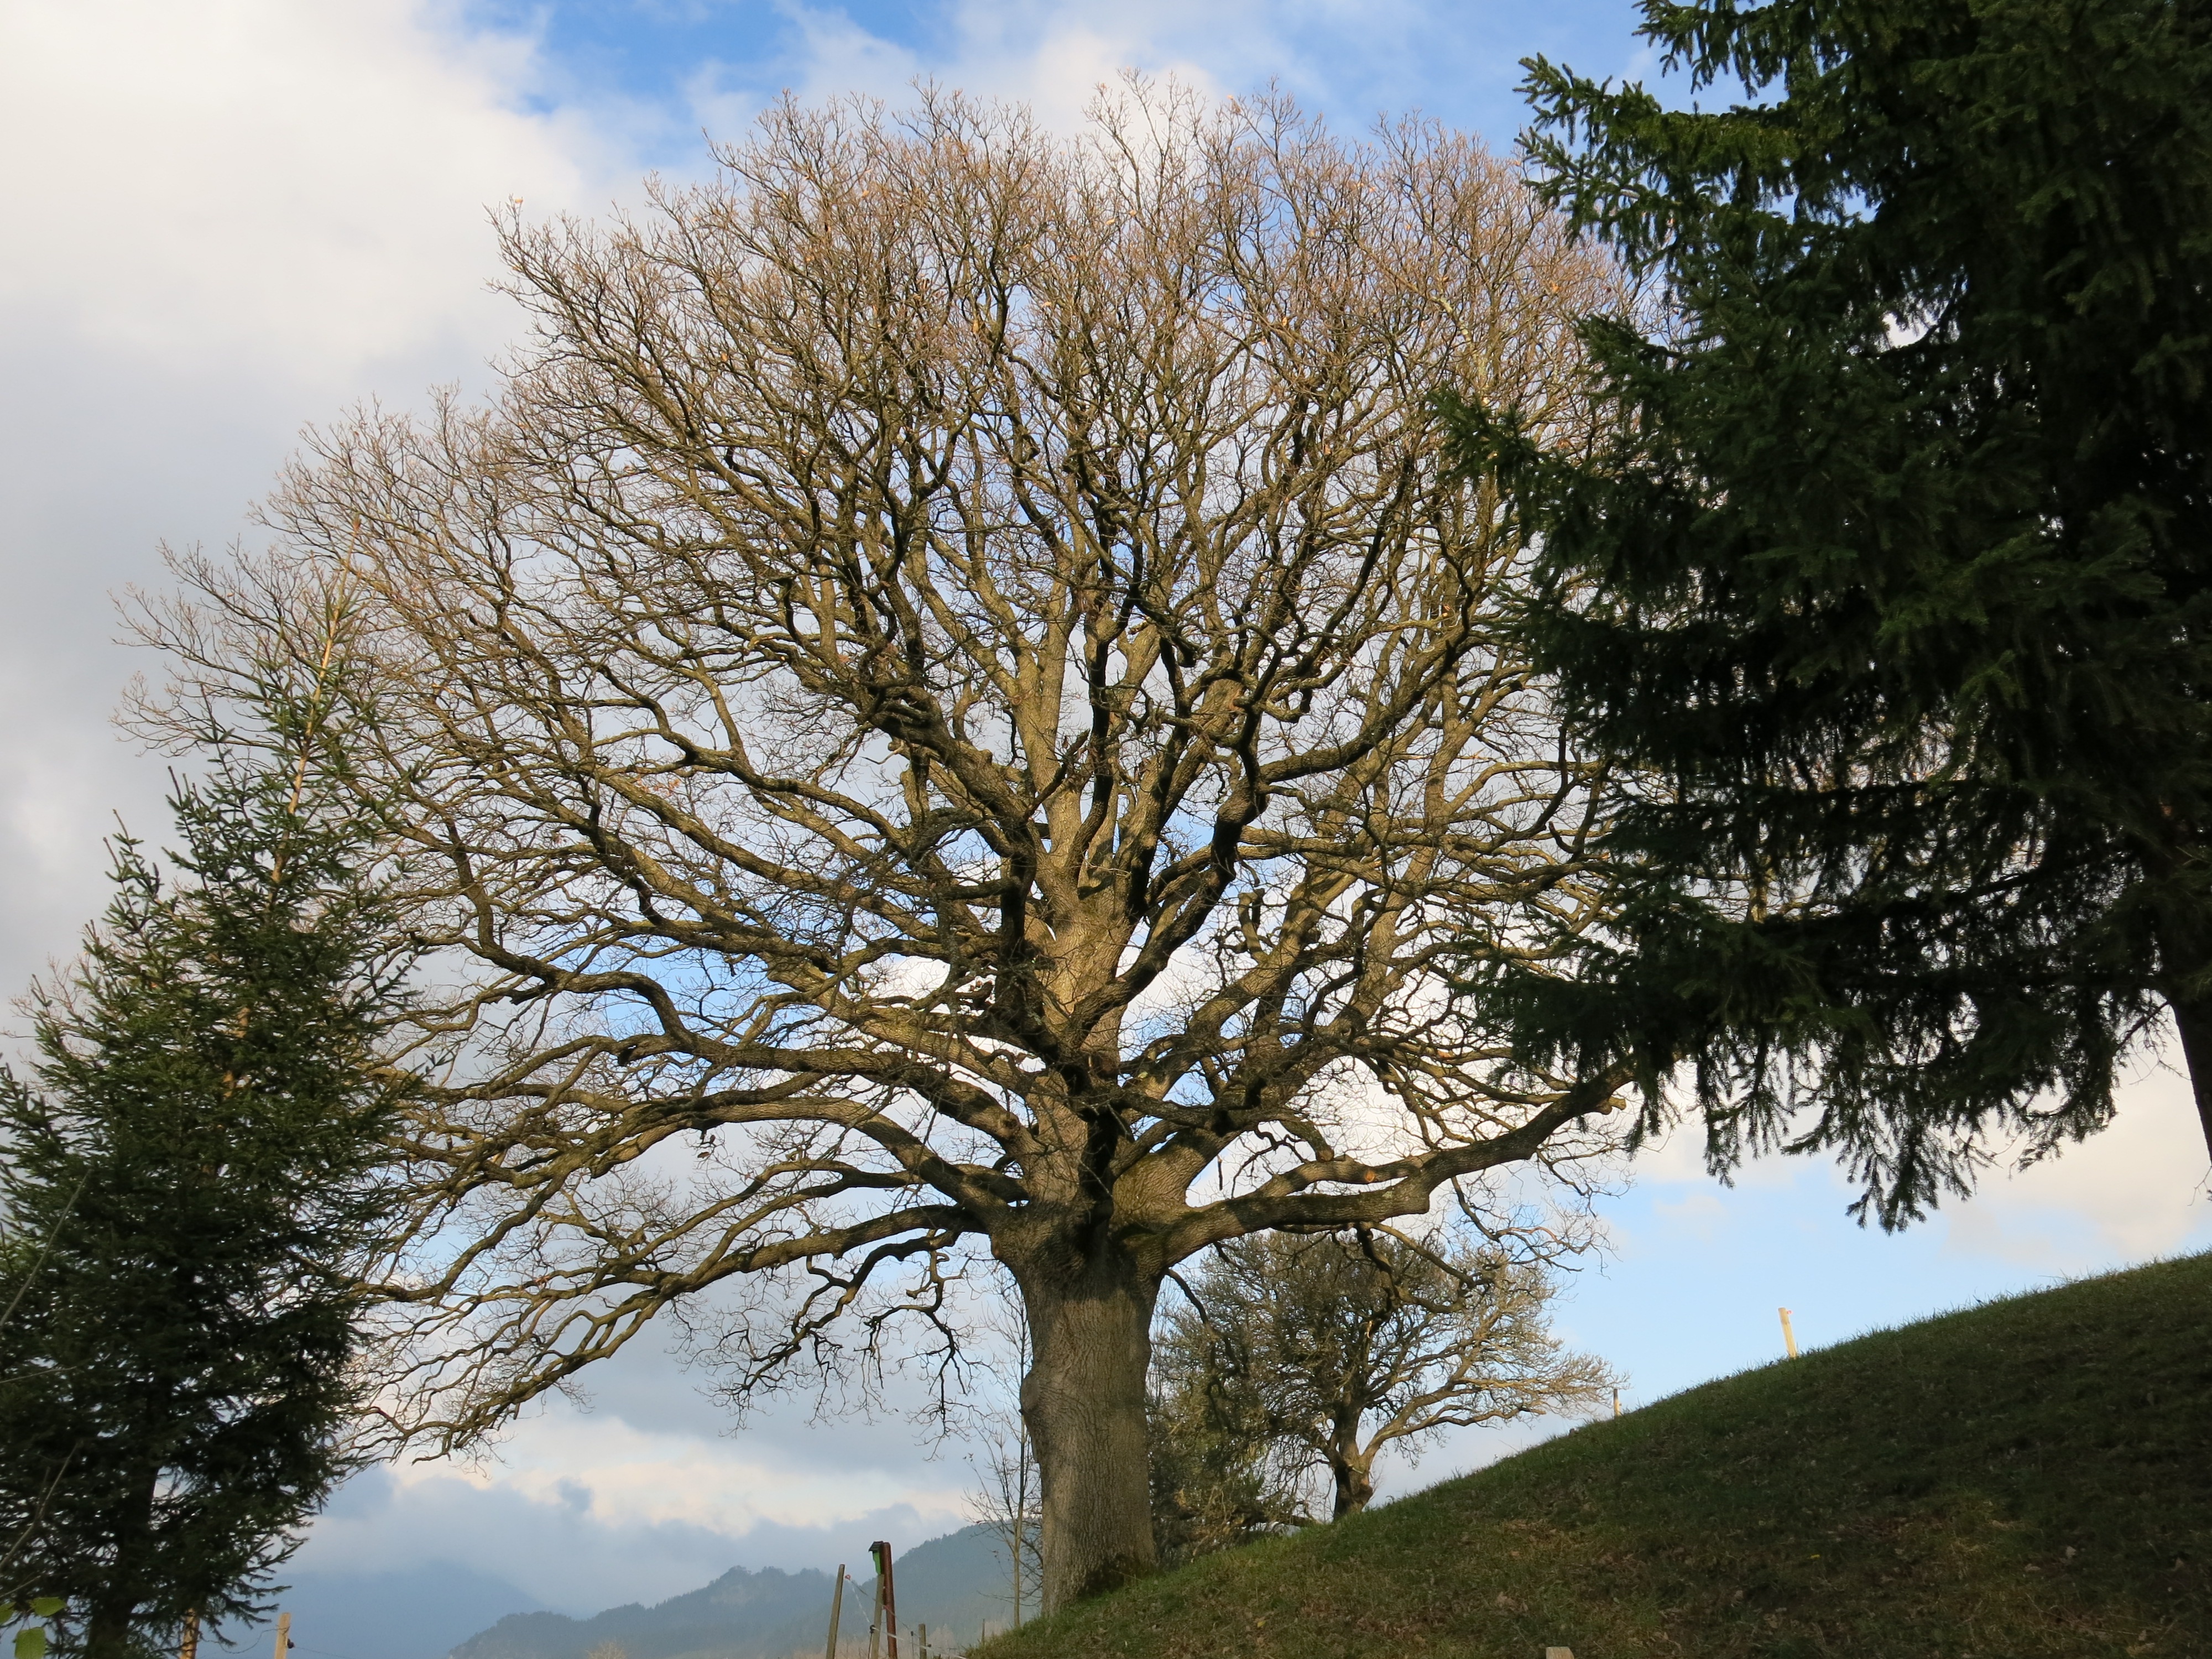
landscape, tree, nature, branch, winter, plant, sky, leaf, flower, old, autumn, season, woodland, larch, ecosystem, woody plant, land plant